Bemiss, Spokane

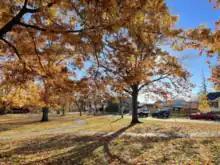
Hays Park in late October

The intersection of Empire Avenue and Crestline Road, two arterials that meet near the center of the neighborhood, is 4.2 miles by road from Spokane City Hall in Downtown Spokane. Wellesley Avenue, a major arterial on the north side of town, is the neighborhood's northern border. Market and Haven Streets, also major arterials on the north side of town, delimit the eastern border. To the south the border is irregular, following North Foothills Drive to Napa Street, Illinois Avenue to Crestline Street, the Spokane River to Smith Street and then back along Illinois Avenue to Market Street. The western border runs down Perry Street to Euclid Avenue and Napa Street to Illinois Avenue.